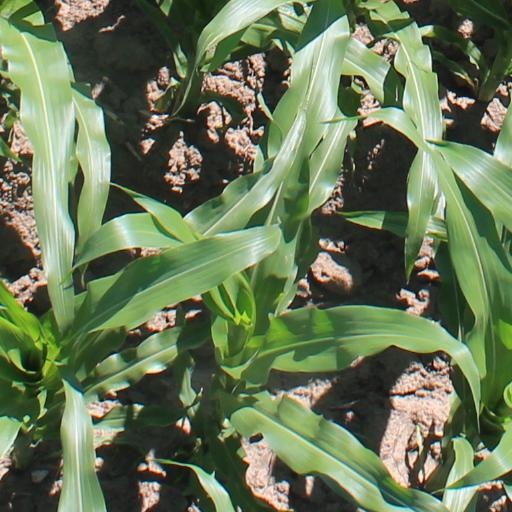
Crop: maize; corn